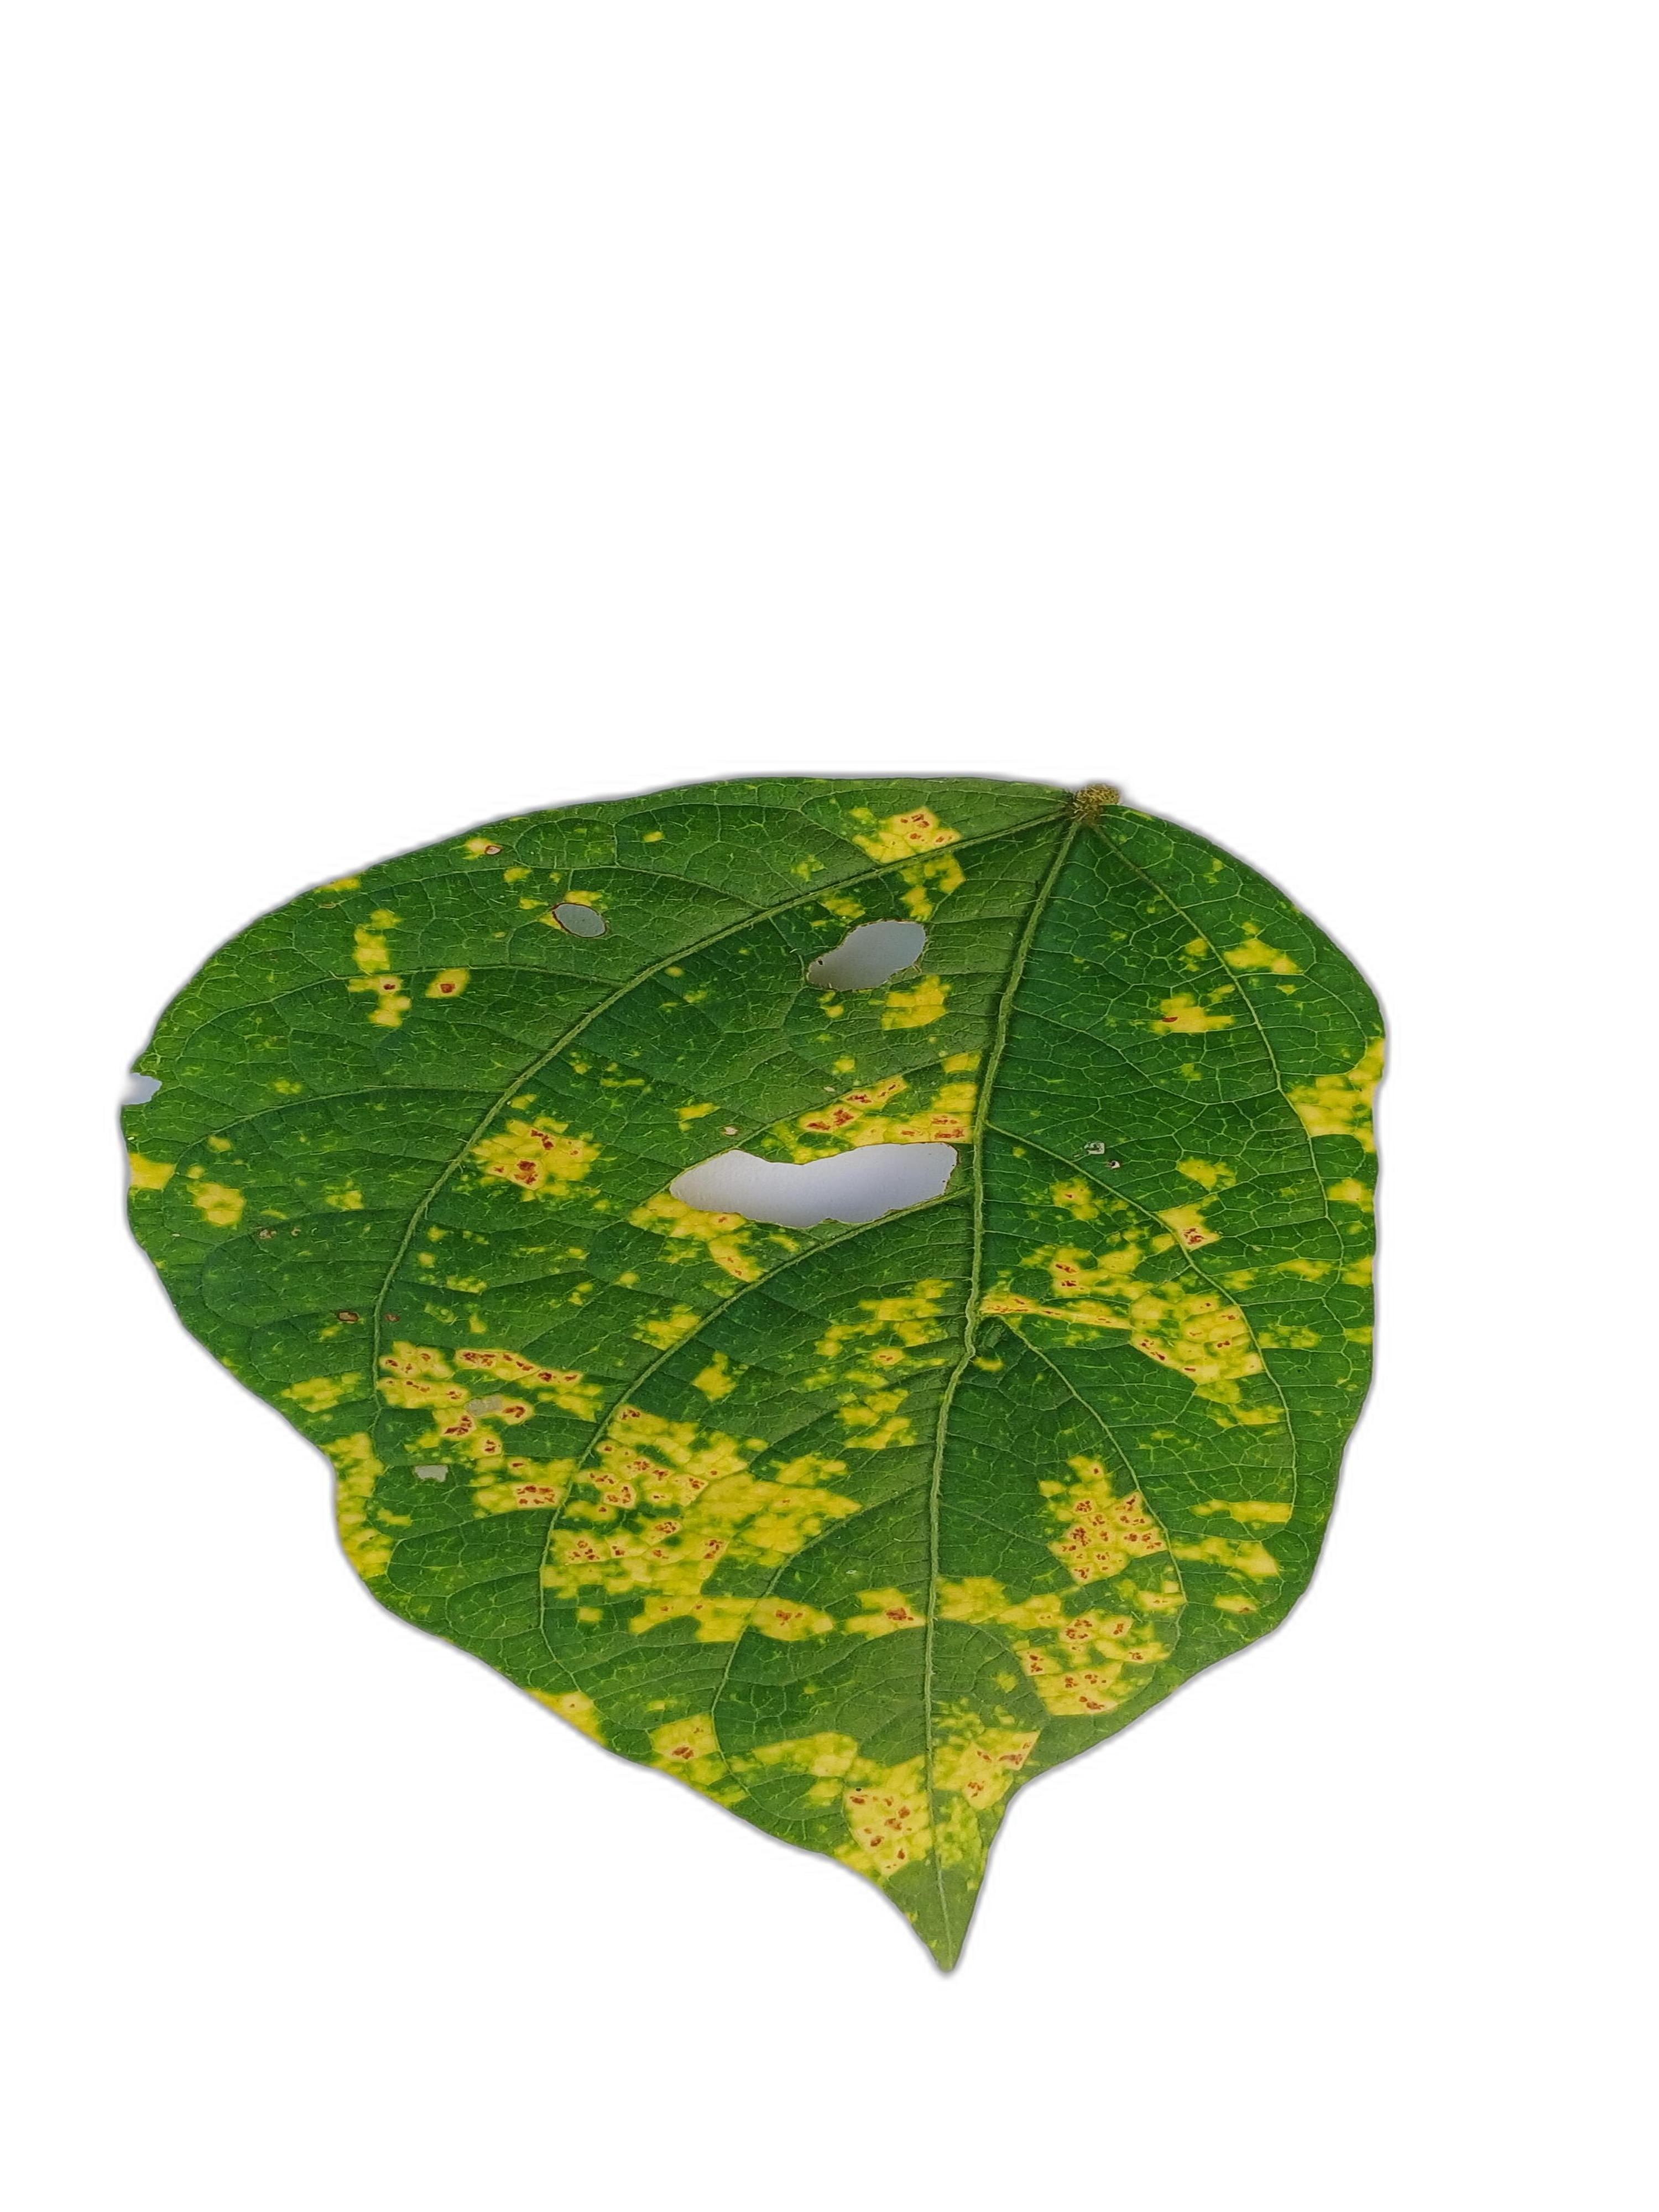
Label: Yellow Mosaic